Philemon und Baucis (Haydn)

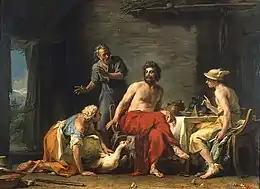
"Philémon et Baucis donnant l'hospitalité à Jupiter et Mercure" by Jean-Bernard Restout, 1769

Philemon and Baucis, husband and wife, assist their son Aret and his fiancé Narcissa in preparing for their wedding. As narrator, Mercury furtively watches the family and the other peasants of the village as their behavior grows more and more raucous and depraved. The other gods entreat Jupiter to stop the madness. At the top of Mount Olympus, the gods agree to send a storm upon Phrygia as punishment. The oncoming storm surprises the peasants, and Aret and Narcissa are killed by a bolt of lightning. At first, Philemon and Baucis beg the gods for mercy, but eventually resolve to accept the divine judgment. The storm dissipates.